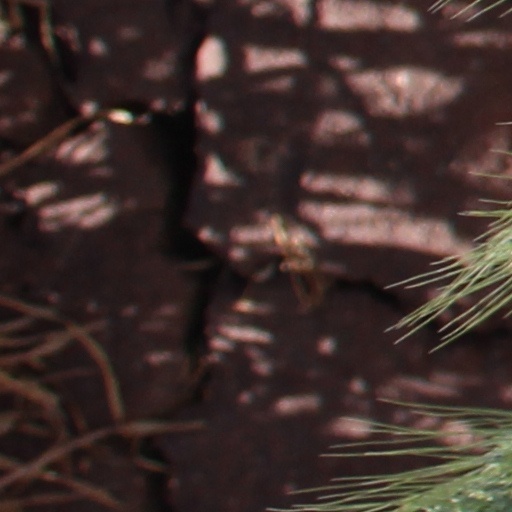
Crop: wheat